Princess Margaretha of Liechtenstein

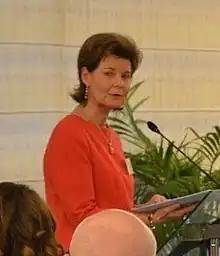
Princess Margaretha in 2016

Princess Margaretha of Liechtenstein (born Princess Margaretha of Luxembourg; 15 May 1957) is the fourth child and second and youngest daughter of Grand Duke Jean of Luxembourg and Princess Joséphine-Charlotte of Belgium. As the sister of Grand Duke Henri of Luxembourg and the sister-in-law of Prince Hans-Adam II of Liechtenstein, she is a princess of two current realms and a member of the Luxembourg and Liechtenstein reigning dynasties.